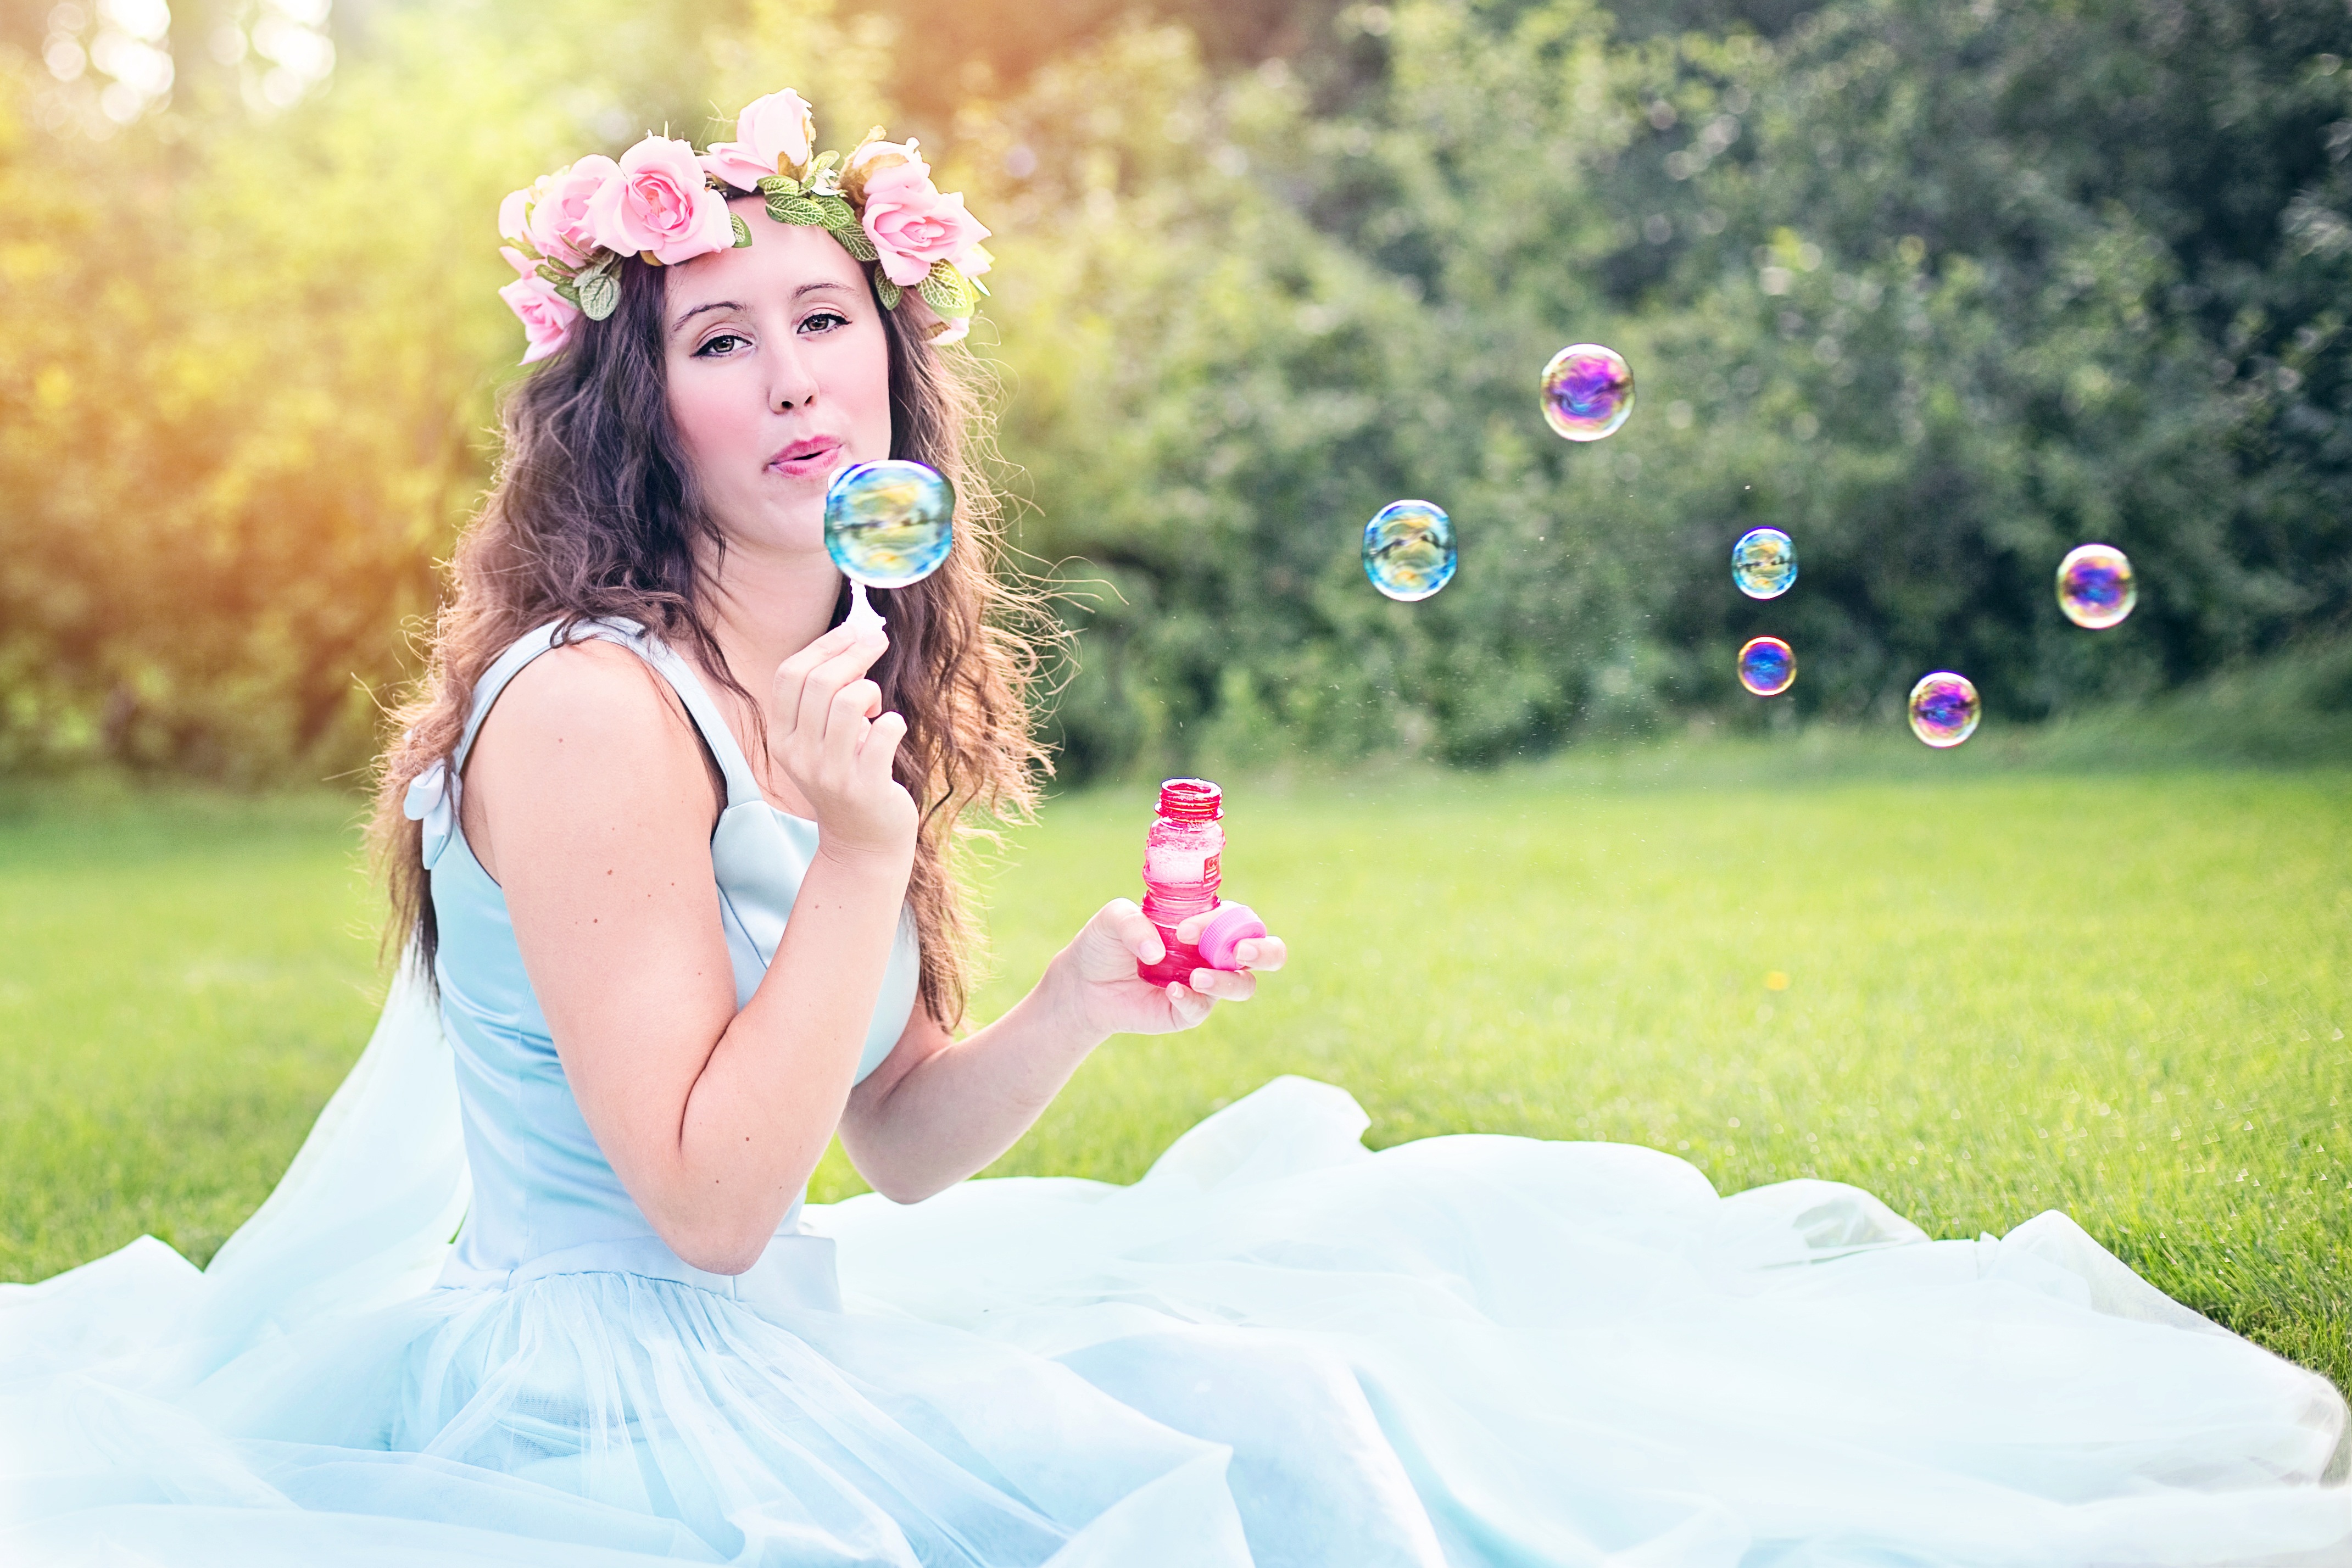
woman, photography, flower, summer, portrait, young, sitting, romance, pink, wedding, bride, ceremony, dress, photograph, beauty, photo shoot, soap bubbles, portrait photography, blowing bubbles, royalty free images